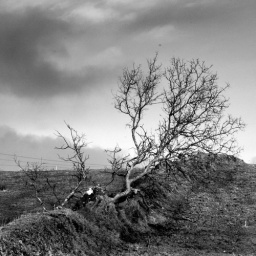
fallen tree in a field on lake carrowmore